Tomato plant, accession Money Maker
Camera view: tilt-top (135 deg); turntable rotation: 150 degrees
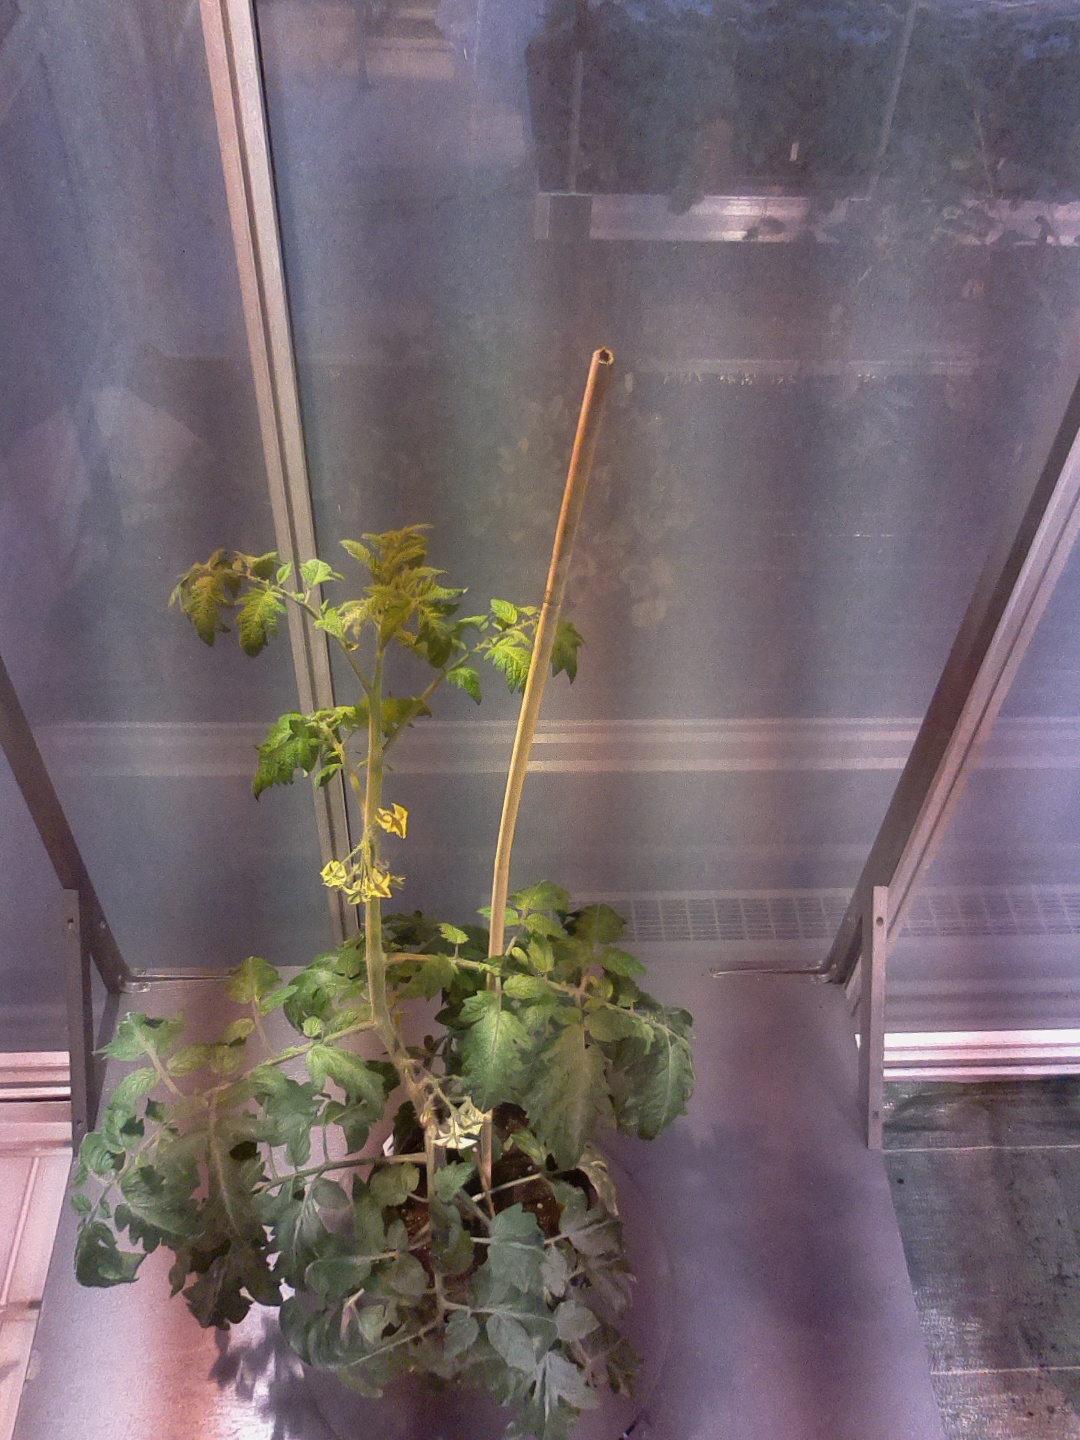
BBCH growth stage 68: Full flowering, 80%-90% of flowers open, more petals falling